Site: brandenburg
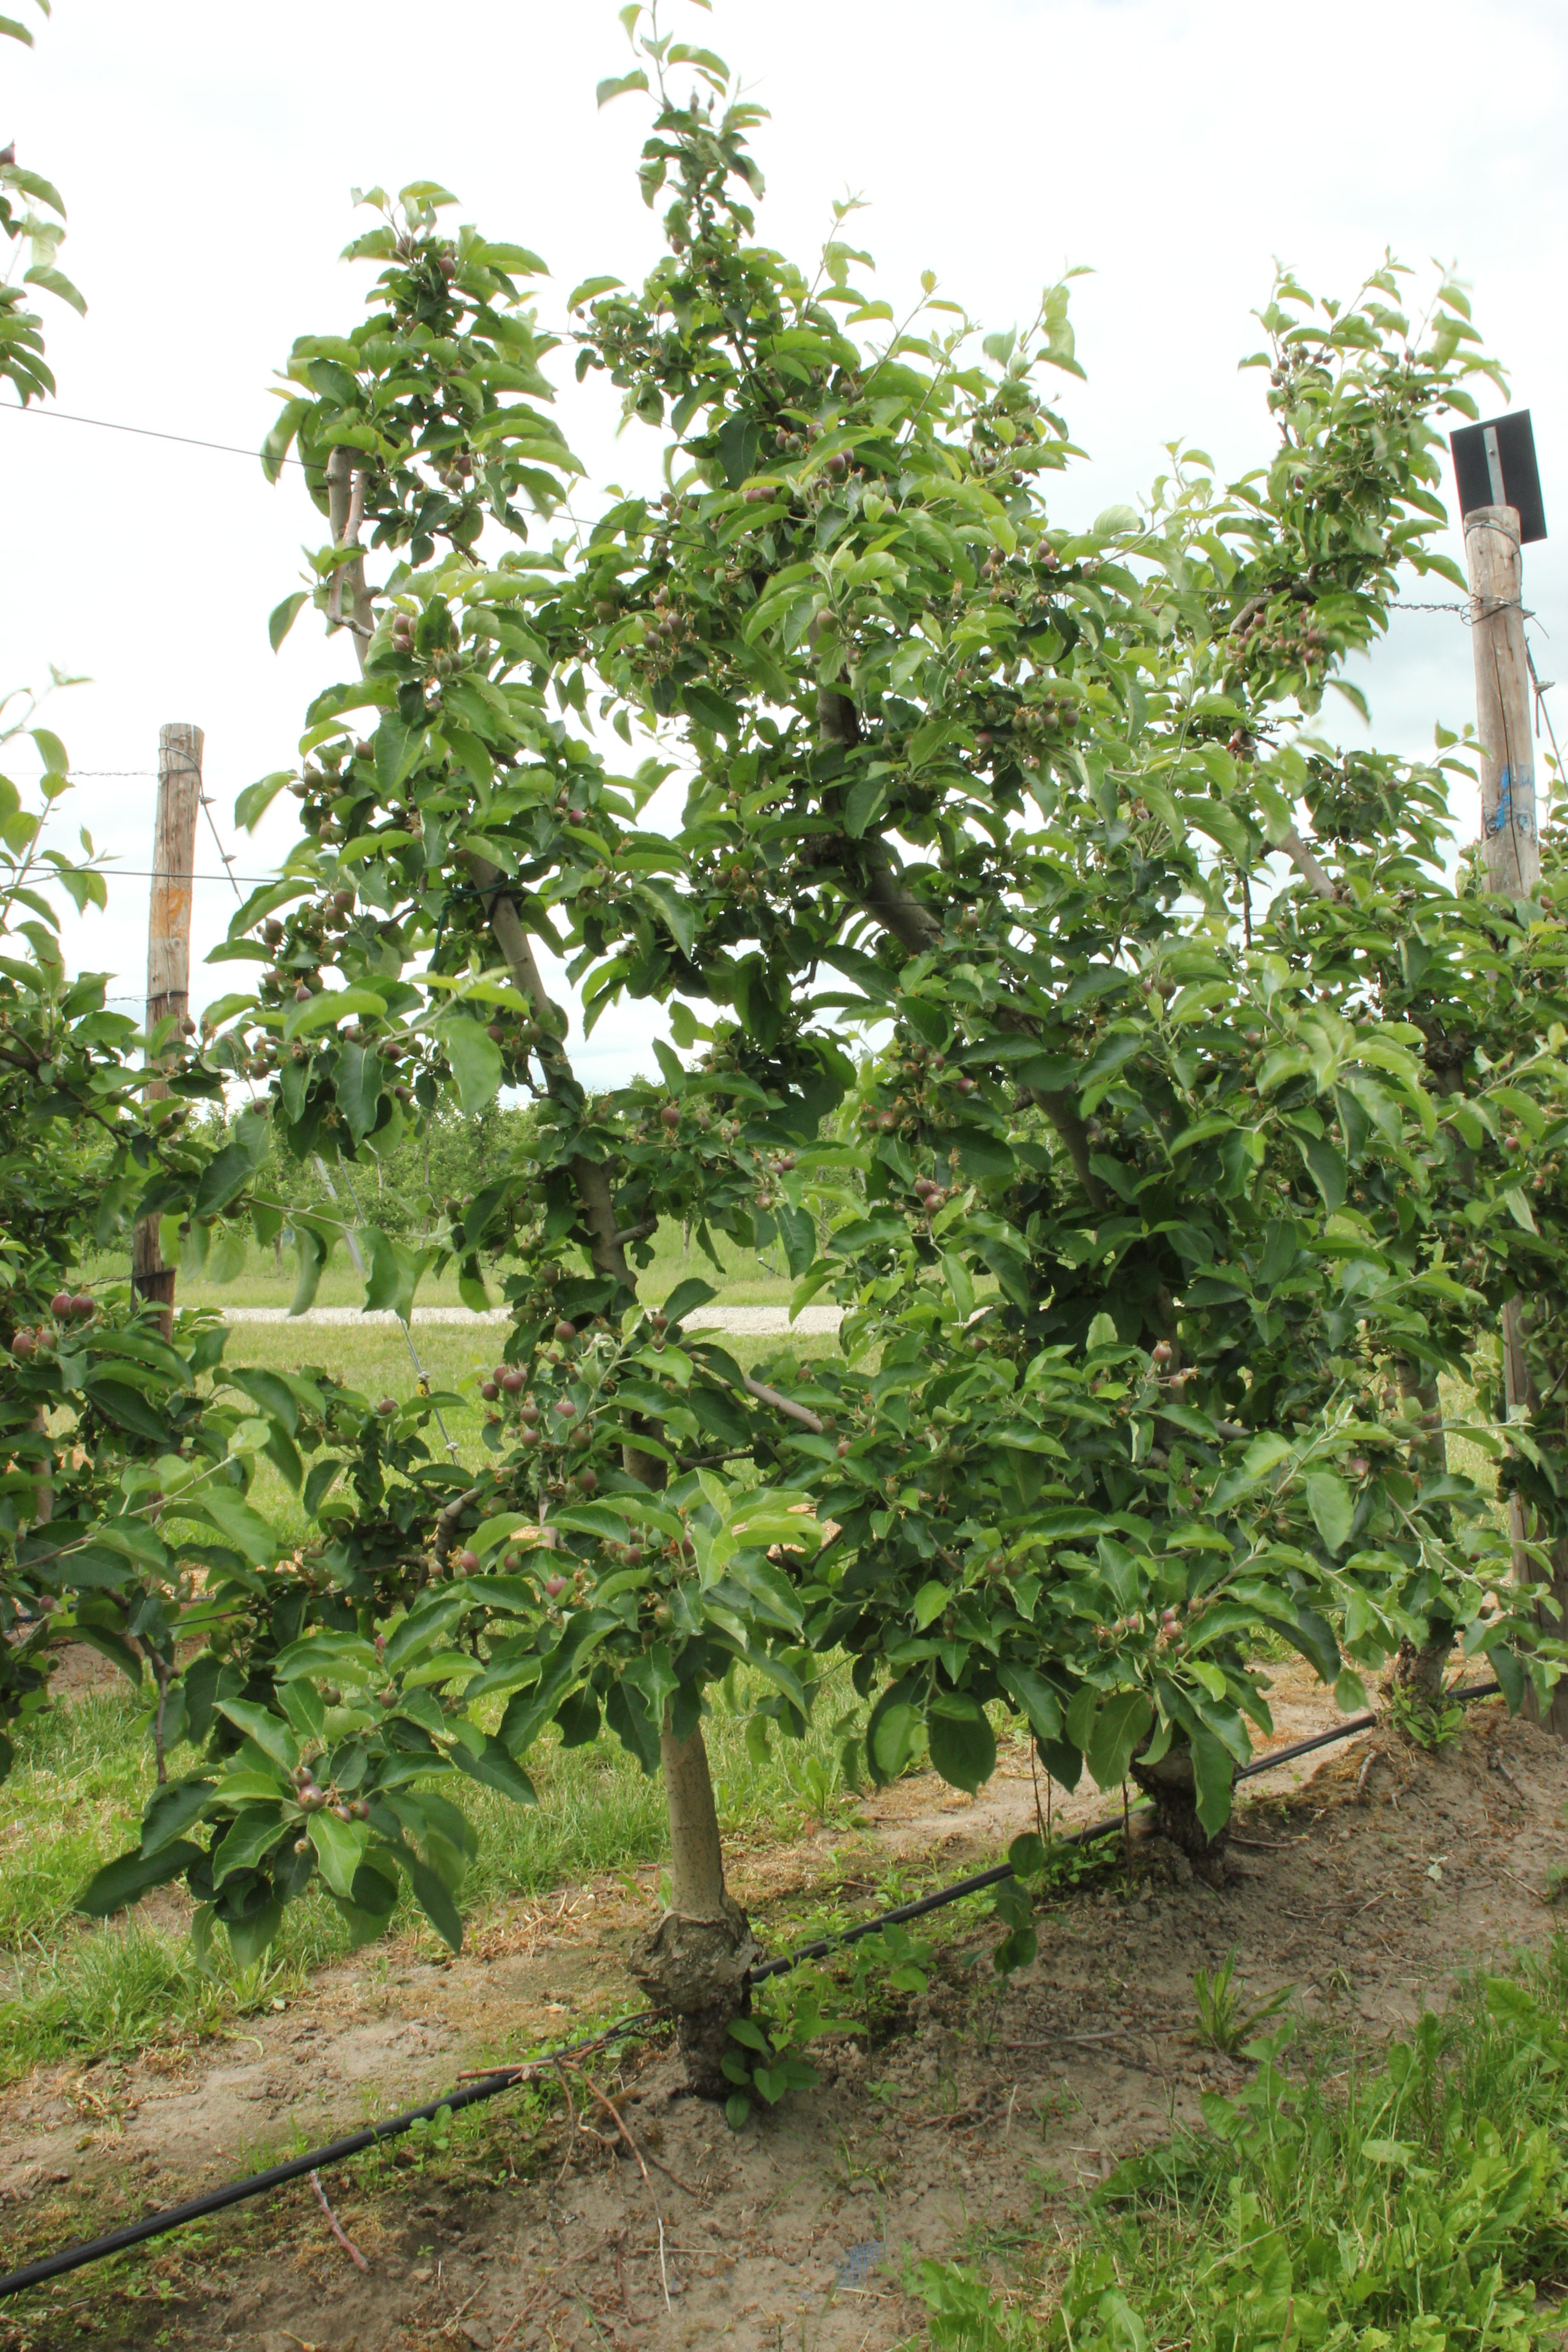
Growth stage (BBCH 72): Development of fruit